Dale Robertson

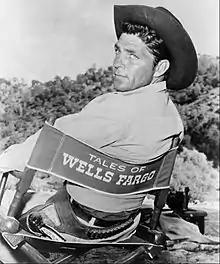

"Tales of Wells Fargo", his best-remembered series, aired on NBC from 1957 to 1962. Weekly B & W episodes were 30 minutes in length from 1957-1961. The program expanded to an hour and switched to color for its final season in 1961-1962. The show originally was produced by Nat Holt whom Robertson felt he owed his career to for giving him his first leading roles. Robertson used his own horse, Jubilee, throughout the run of the series.